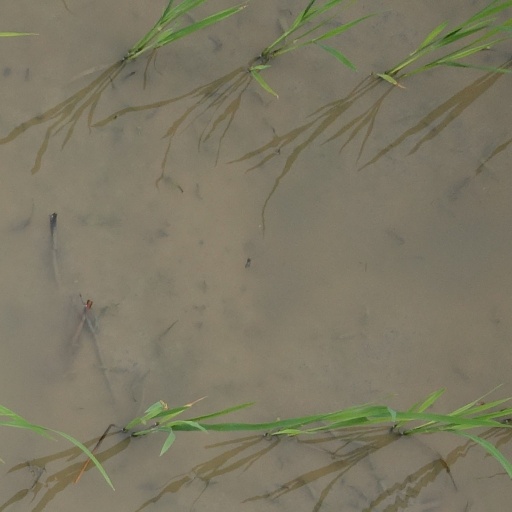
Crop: rice